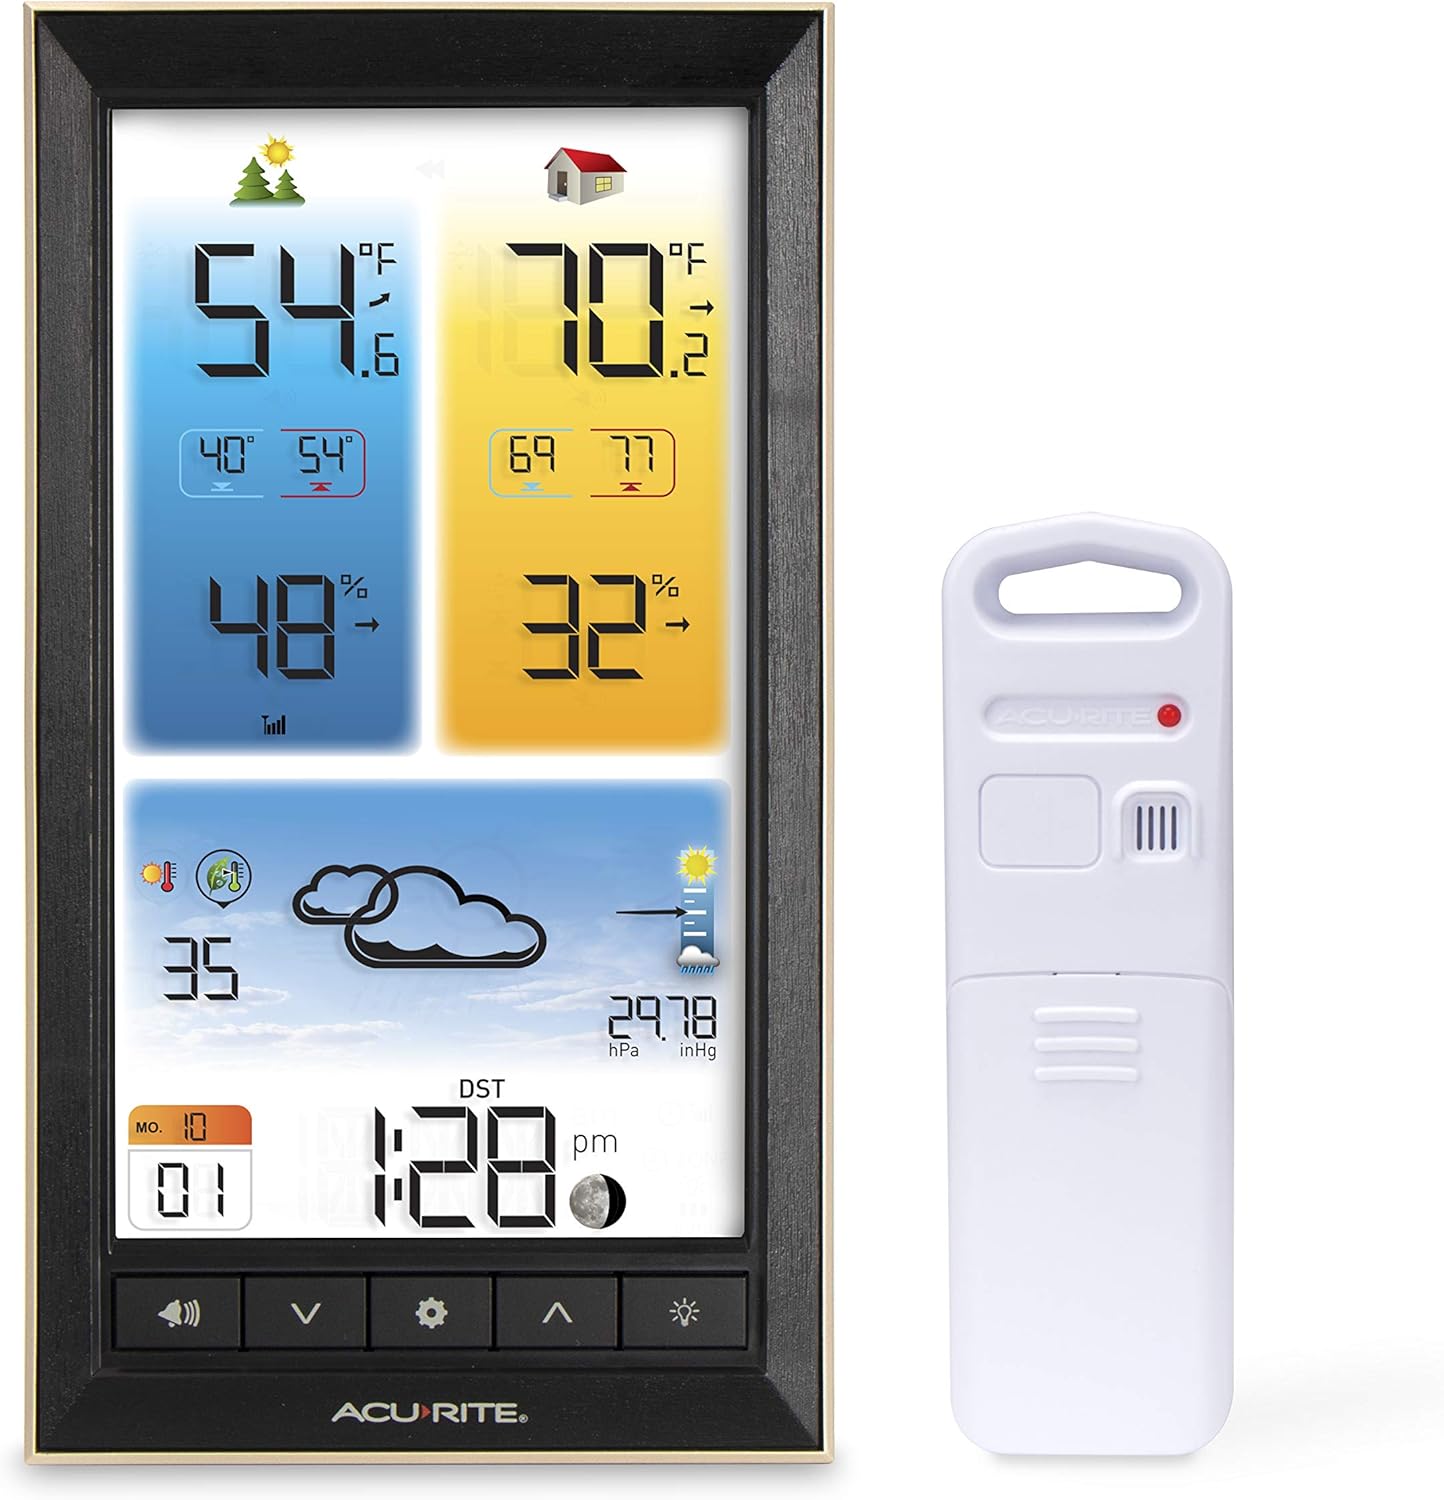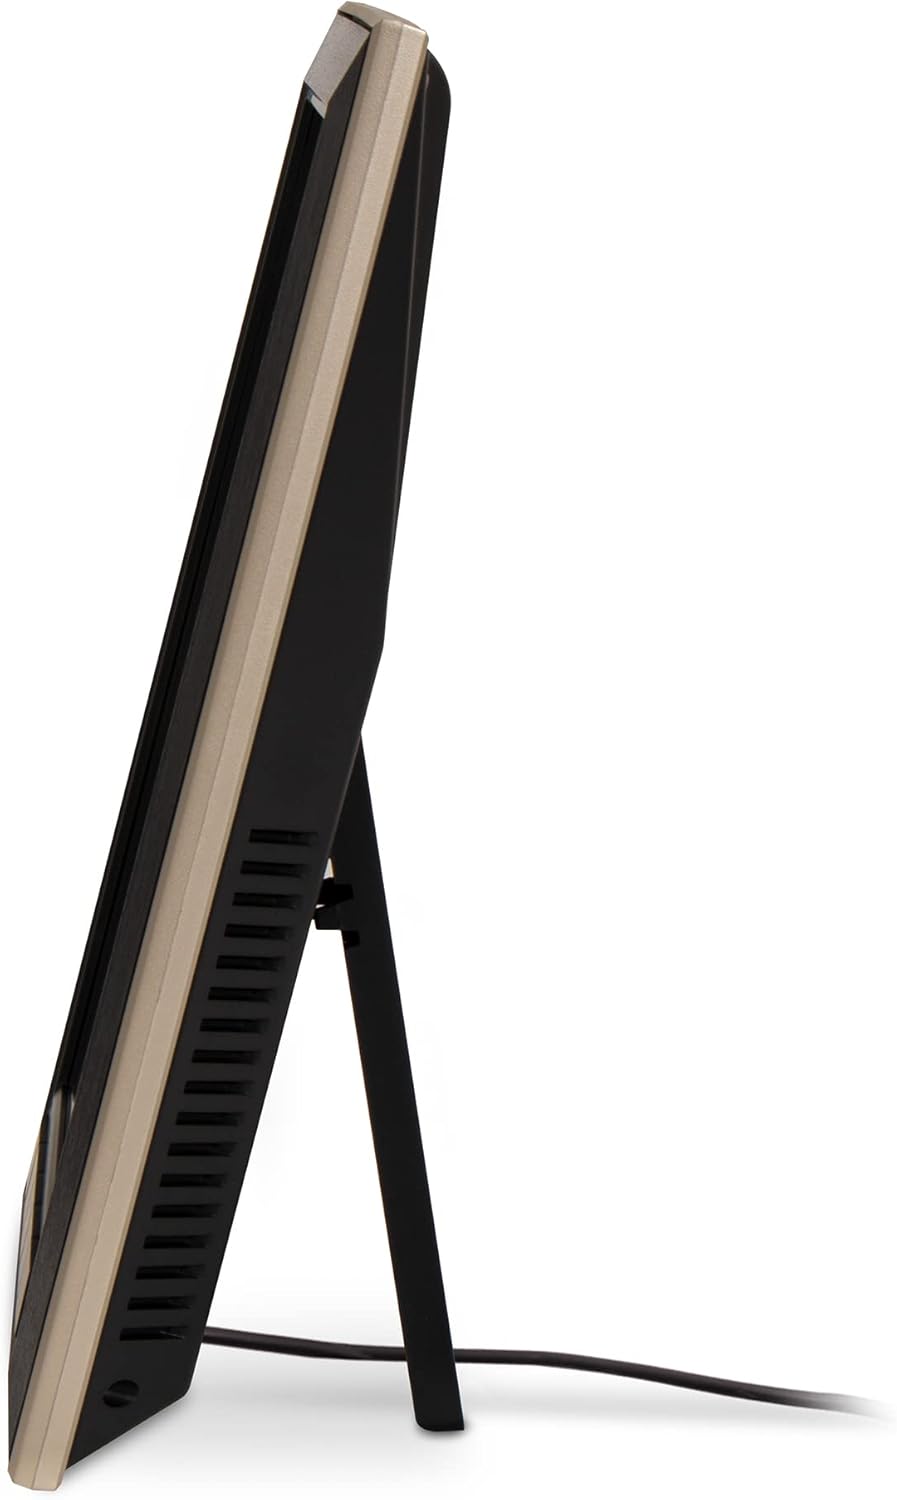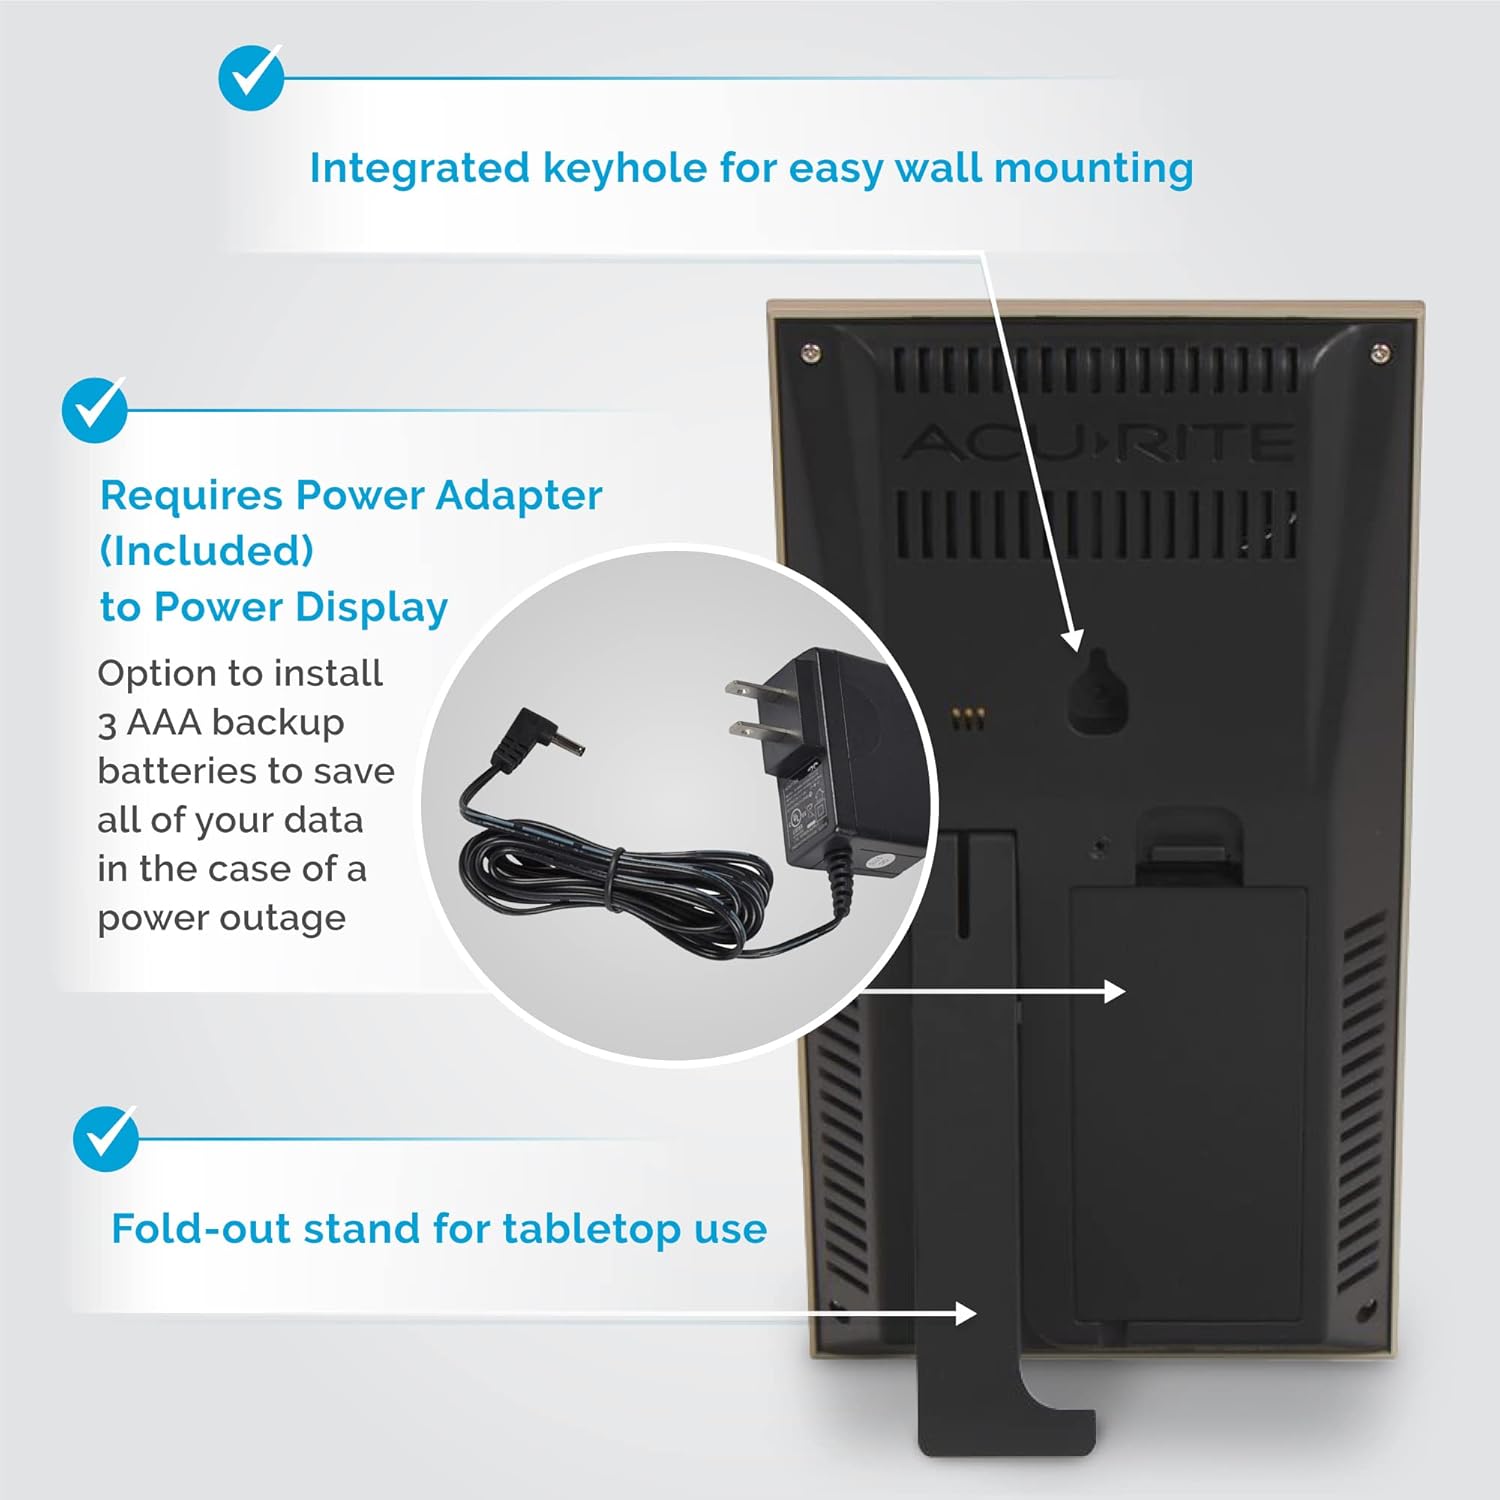
AcuRite 01201M Vertical Wireless Color Weather Station with Indoor/Outdoor Temperature Alerts, 12 x 10.75 Inches, Black
Category: Amazon Home
This weather forecaster uses patented Self-Calibrating Technology to provide you with a personal weather forecast for the next 12 to 24 hours, as well as displays current readings that it wirelessly receives from the outdoor temperature and humidity monitor. The LCD screen displays indoor and outdoor temperature and humidity in easy-to-read large numbers, and includes a clock that automatically updates for Daylight Saving Time. The backlit display can be set to auto-dim, and also shows dew point, the current date, and barometric pressure, as well as using trend arrows and high and low records for readings to give you a sense of how conditions have been changing. The display is powered by a 5V power adapter (included) and takes 3 AAA alkaline batteries (for backup; optional; not included). The outdoor sensor requires 2 AA batteries (not included).
Features: Easy-to-read, color display looks attractive for any room and the verticle design uses minimum counter space for convenient placement | Wireless weather station shows information for indoor/outdoor temperature (Fahrenheit or Celsius) and humidity with daily highs/low records, indoor comfort monitor, dew point, heat index, barometric pressure with trend indicator, clock, and calendar | Includes a 12-24 hour future weather forecast | Set alerts to be notified when conditions are outside of your preferred ranges | Includes: Digital weather station display, wireless temperature sensor, power adapter, instruction manual | Please refer user guide below for better use